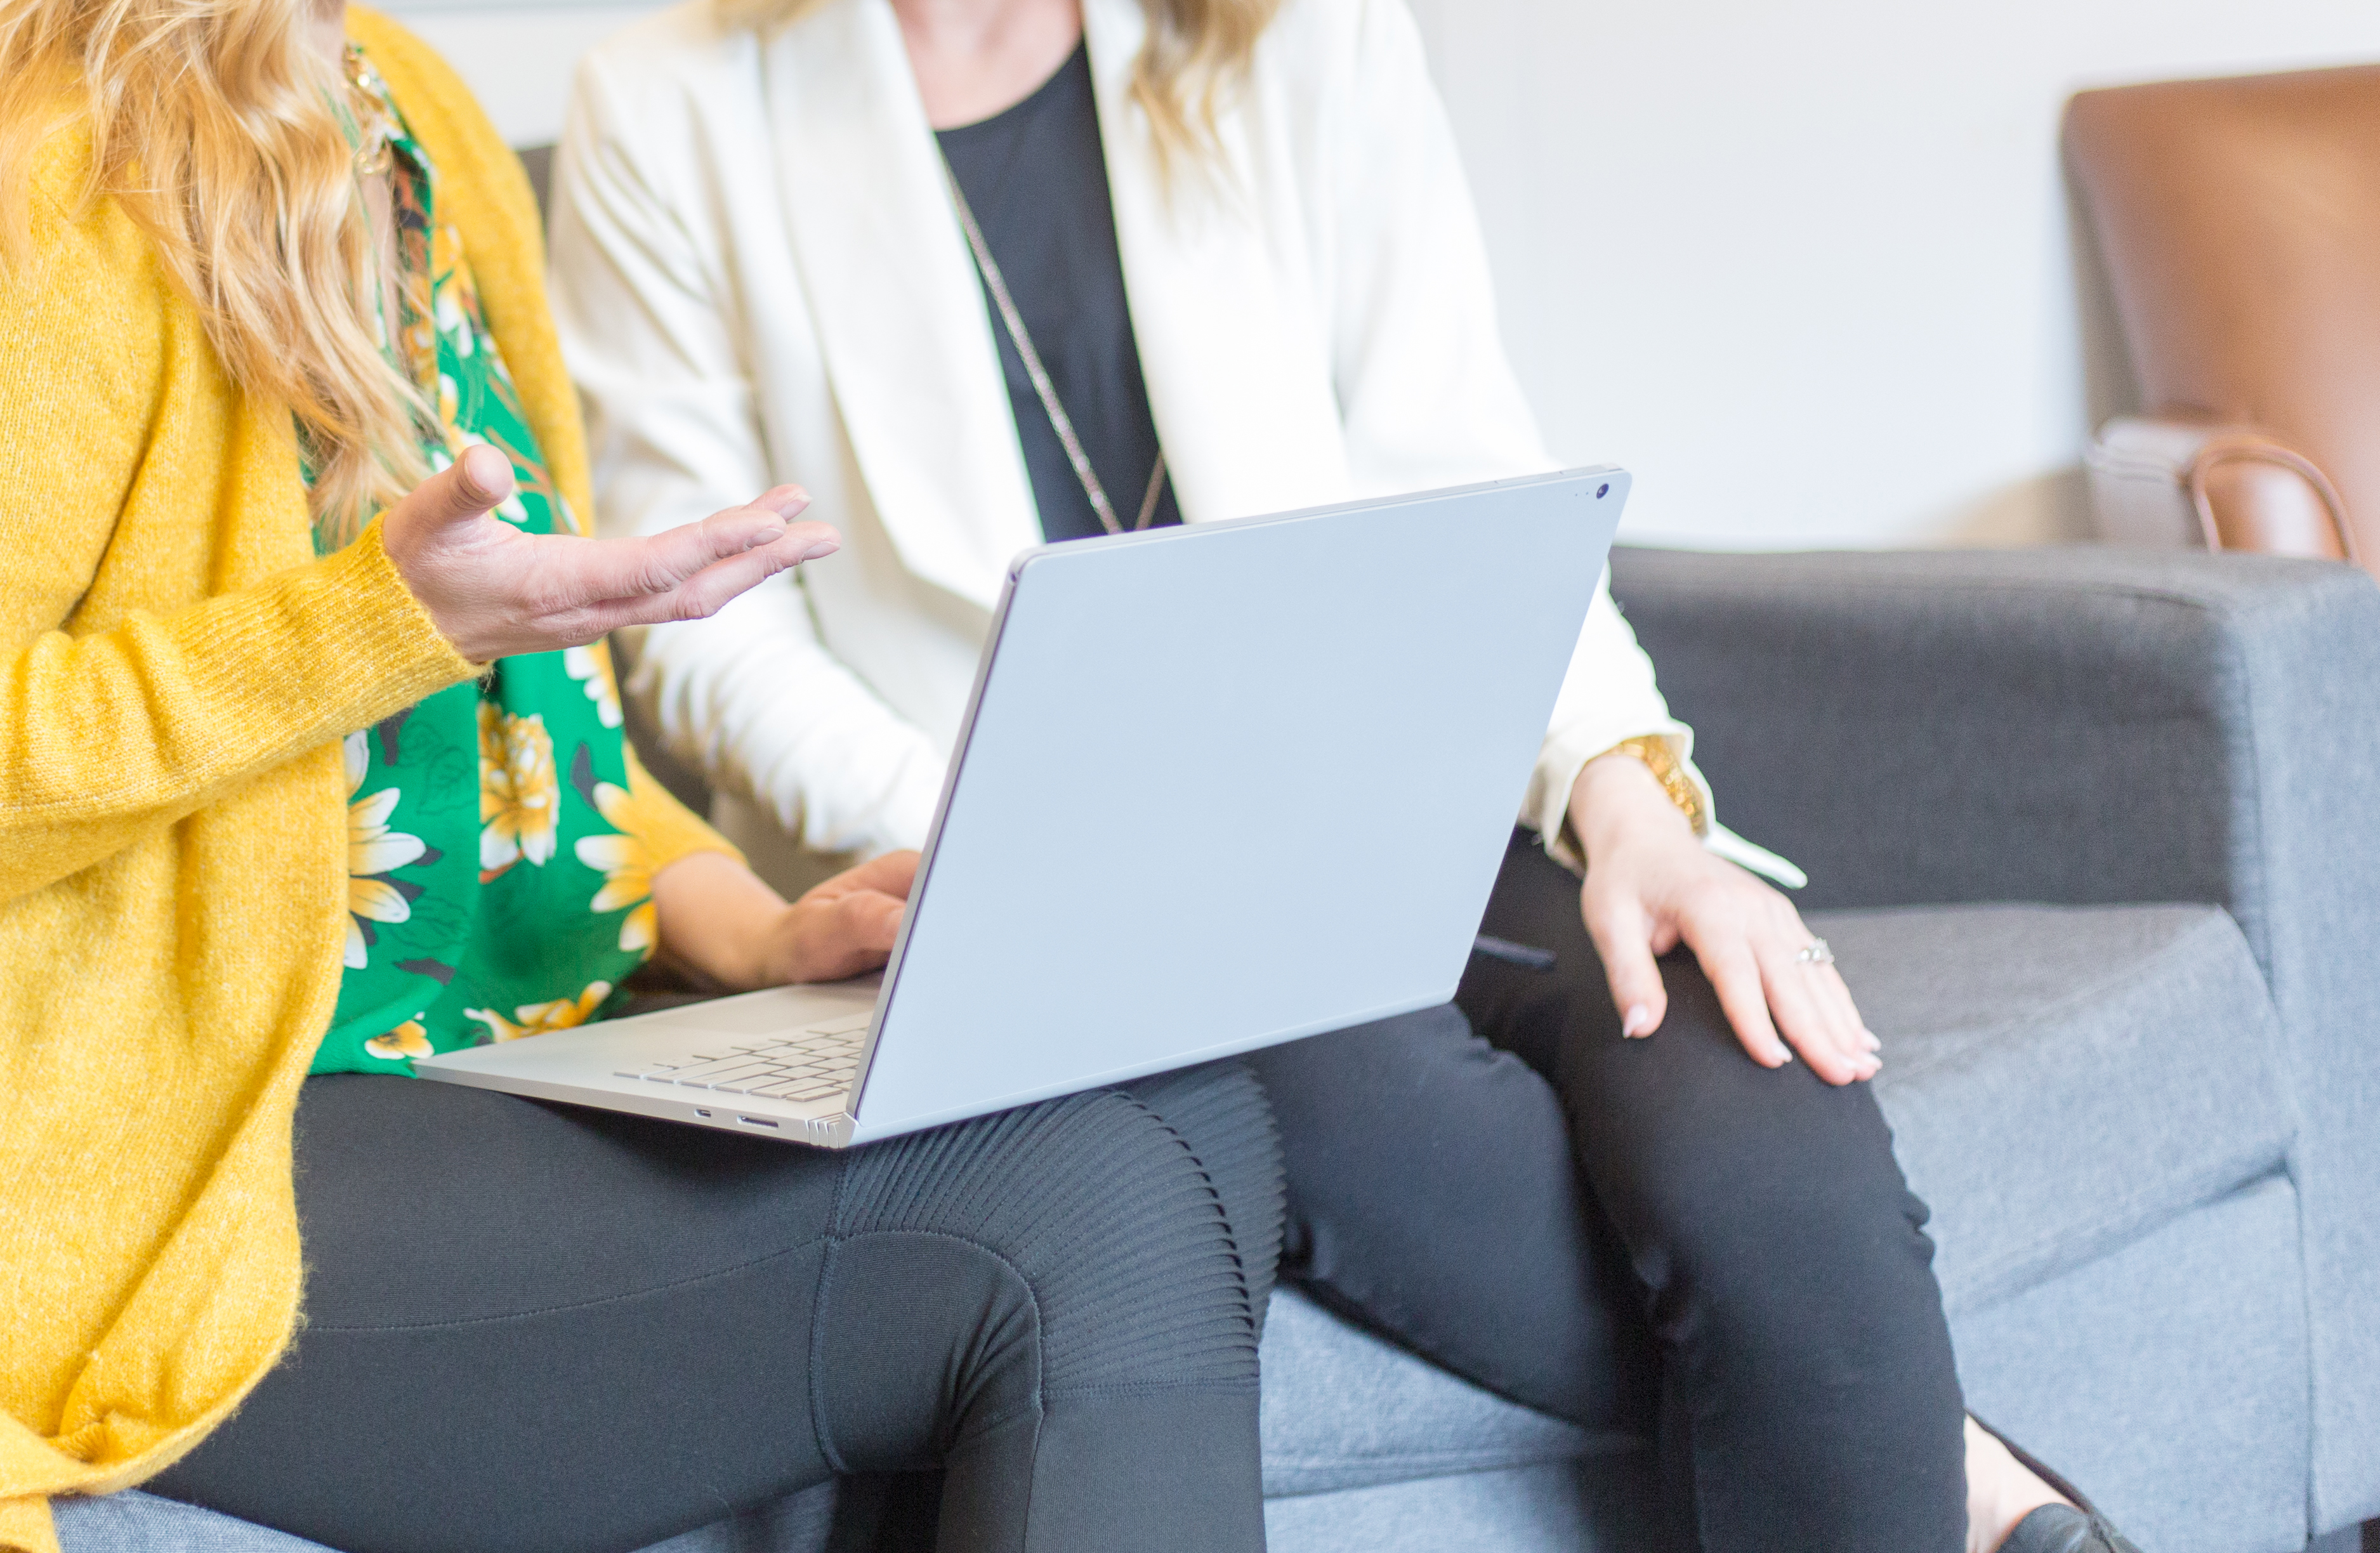
computer, leg, personal computer, product, laptop, human, comfort, sleeve, gesture, dress, street fashion, leisure, thigh, blazer, gadget, white collar worker, youth, event, human leg, knee, formal wear, lap, fashion design, job, sitting, conversation, employment, suit, fun, room, uniform, reading, business, learning, businessperson